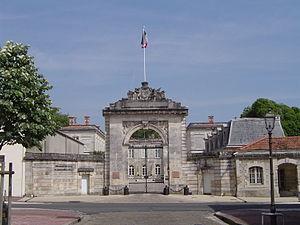
L'histoire du département de la Charente-Maritime, en tant qu'entité administrative, commence le 22 décembre 1789 par un décret de l'Assemblée constituante. Ce dernier n'entre cependant en vigueur que quelques mois plus tard, le 4 mars 1790. Fondé sur des considérations géographiques — le cours inférieur de la Charente — le département est alors nommé « Charente-Inférieure », appellation conservée jusqu'en 1941, date à laquelle il prendra le nom de « Charente-Maritime », dénomination soulignant sa situation sur le littoral atlantique.
Rochefort, appelée aussi Rochefort-sur-Mer, est une commune du Sud-Ouest de la France située dans le département de la Charente-Maritime. Ses habitants sont appelés les Rochefortais et les Rochefortaises.